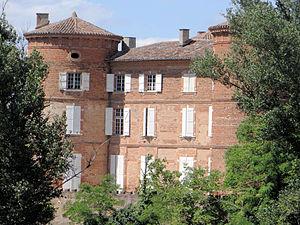
Château de Reyniès - Façade donnant sur le Tarn
Cet article recense les monuments historiques de Tarn-et-Garonne, en France.
Cet article recense par ordre alphabétique et de manière se voulant exhaustive, les châteaux, maisons fortes, mottes castrales, manoirs situés dans le département français du Tarn, ainsi que les palais ou autres tours et commanderies. Il est fait état des inscriptions ou classements au titre des monuments historiques.